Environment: real
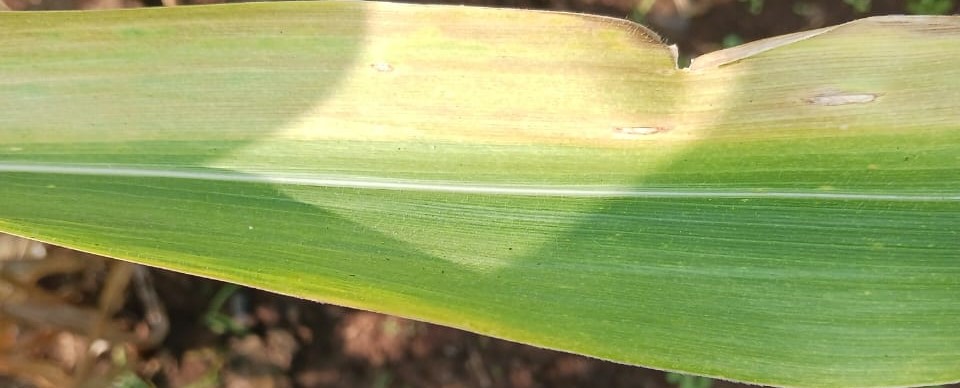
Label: nitrogen_deficiency